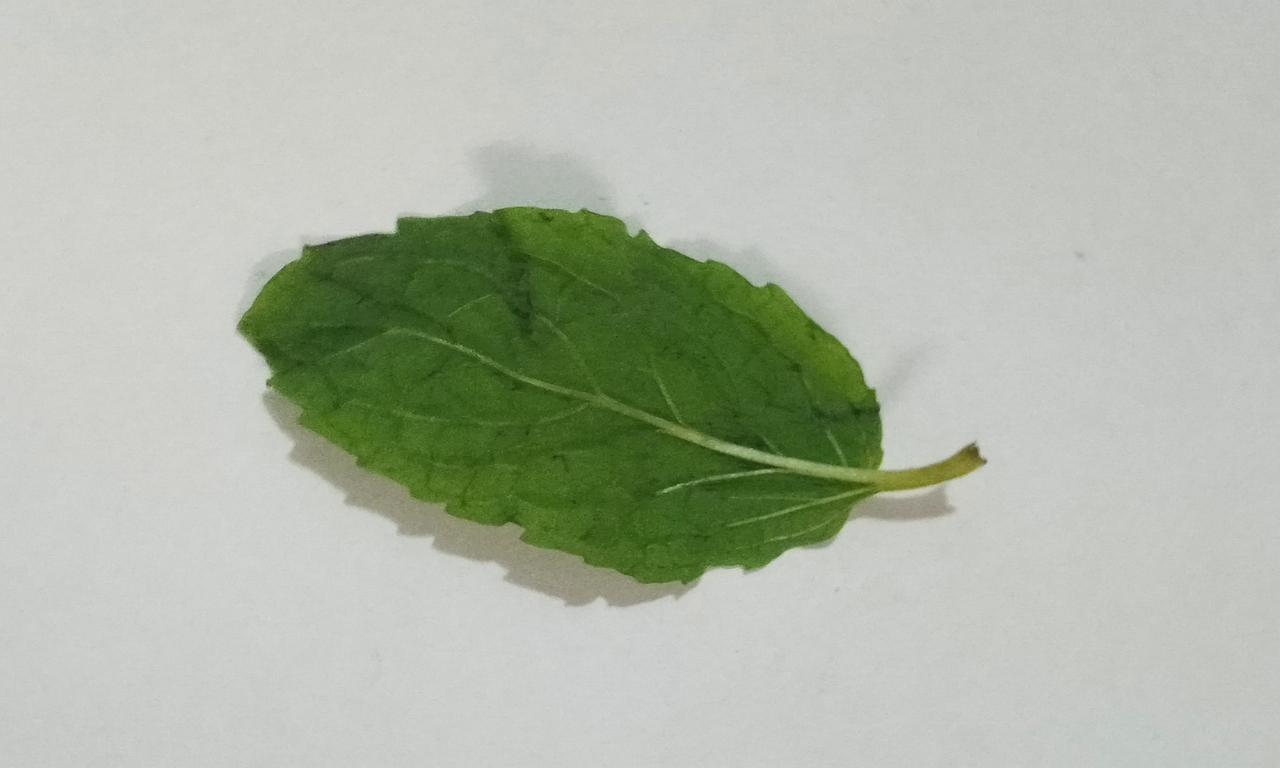
Label: Fresh